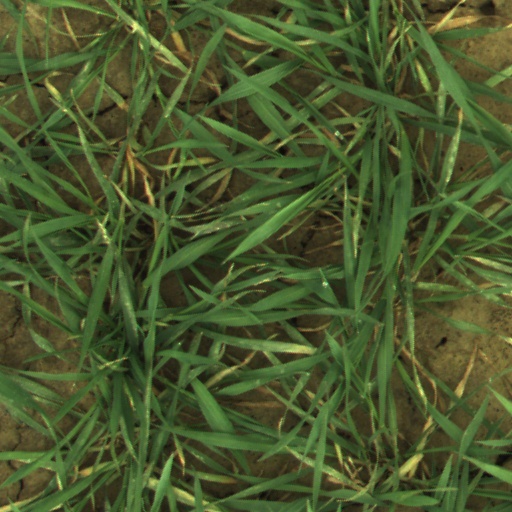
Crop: wheat